Pandero

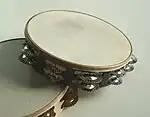
Pandero from Basque country (Spain)

The pandero is a musical instrument of the membranophone family consisting of a circular frame, often made of wood or plastic, with a single head of skin stretched over it. It is played in folk music of Latin-America, Spain and Portugal. In many of these countries, when the frame has pairs of small metal jingles, it is called "pandereta". In some countries, terms pandero and pandereta are interchangeable. It is played by tapping the head with fingers or palm.